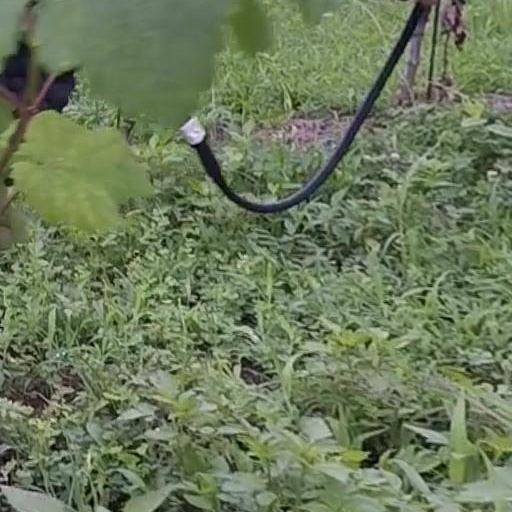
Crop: grape